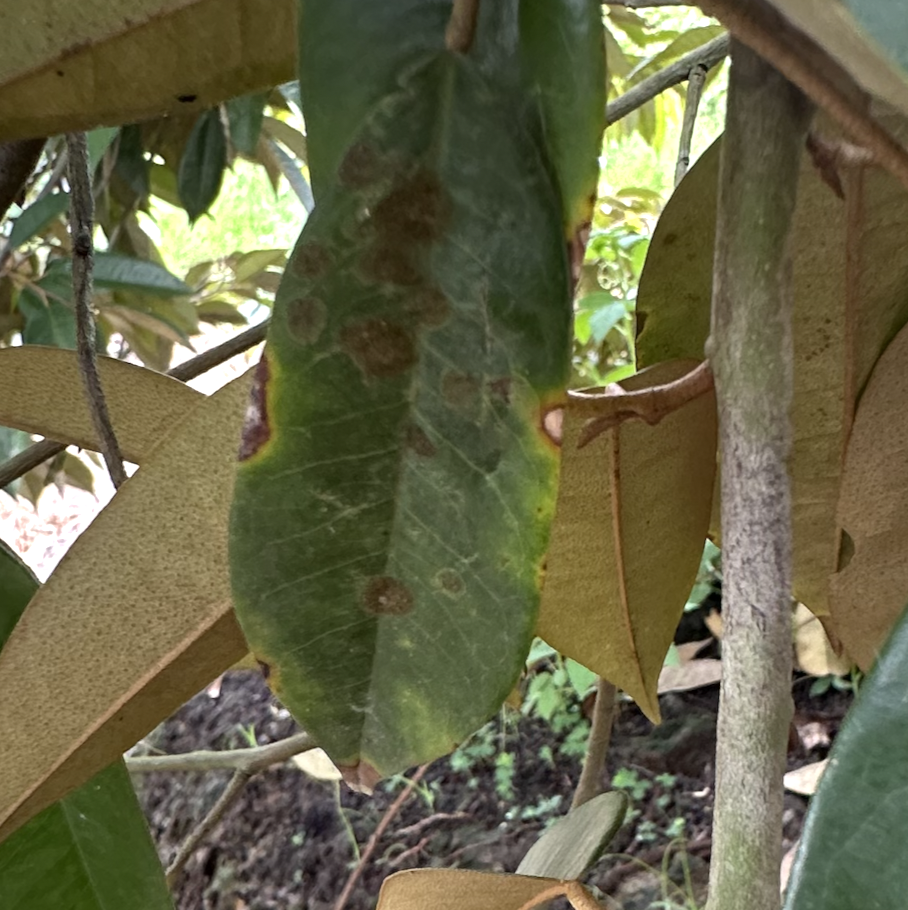
Label: stem_blight